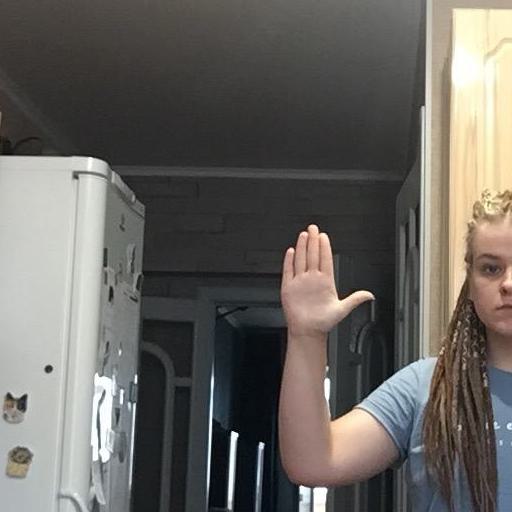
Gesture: stop